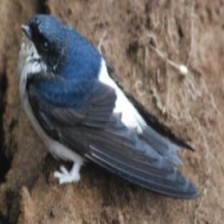
Species: COMMON HOUSE MARTIN
Scientific name: DELICHON URBICUM